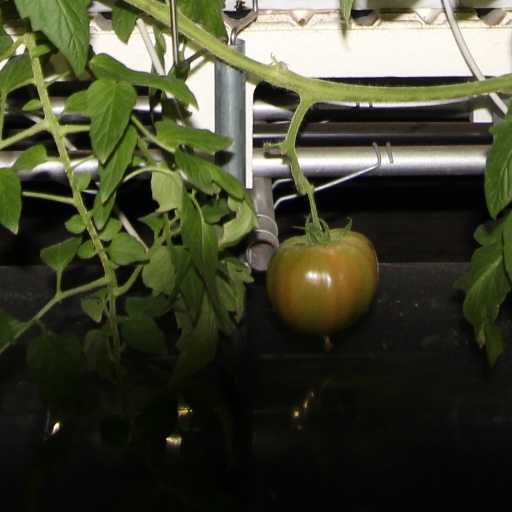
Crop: tomato